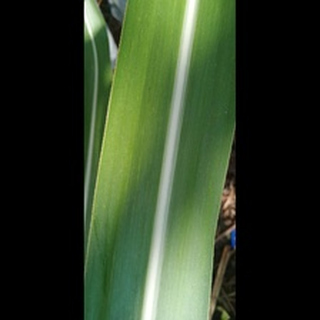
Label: healthy_sugarcane